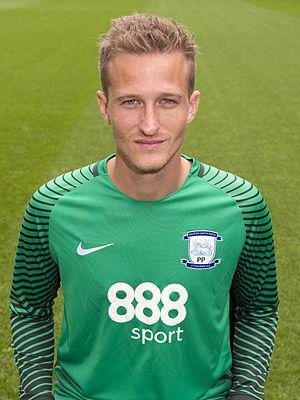
Anders Rosenkrantz Lindegaard, né le 13 avril 1984 à Odense, est un footballeur international danois qui évolue au poste de gardien de but au Helsingborgs IF.